Knobkerrie

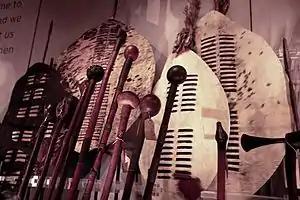
A display of Zulu knobkerries (foreground)

A knobkerrie, also spelled knobkerry, knobkierie, and knopkierie (Afrikaans), is a form of wooden club, used mainly in Southern Africa and Eastern Africa. Typically they have a large knob at one end and can be used for clubbing an enemy's head. For the various peoples who use them, they often have marked cultural significance. Being able to carry the knobkerrie has also had a political dimension, especially in South Africa.